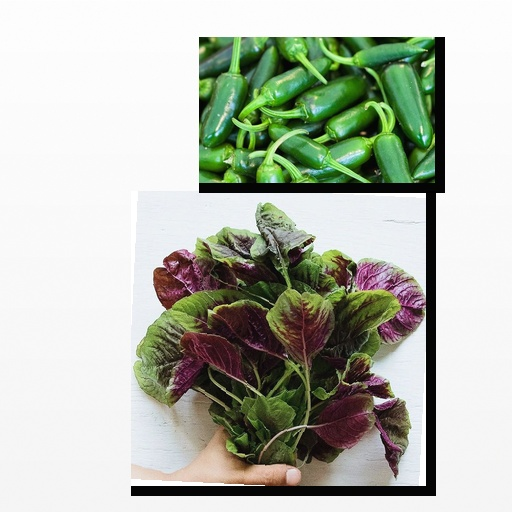
Food items: jalapeno, amaranth